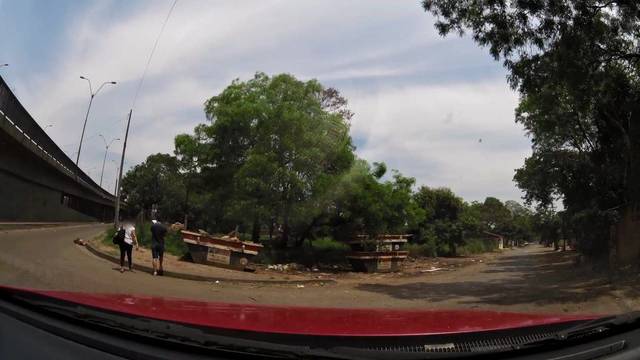
Region: Paraguay
Coordinates: -25.319, -57.56